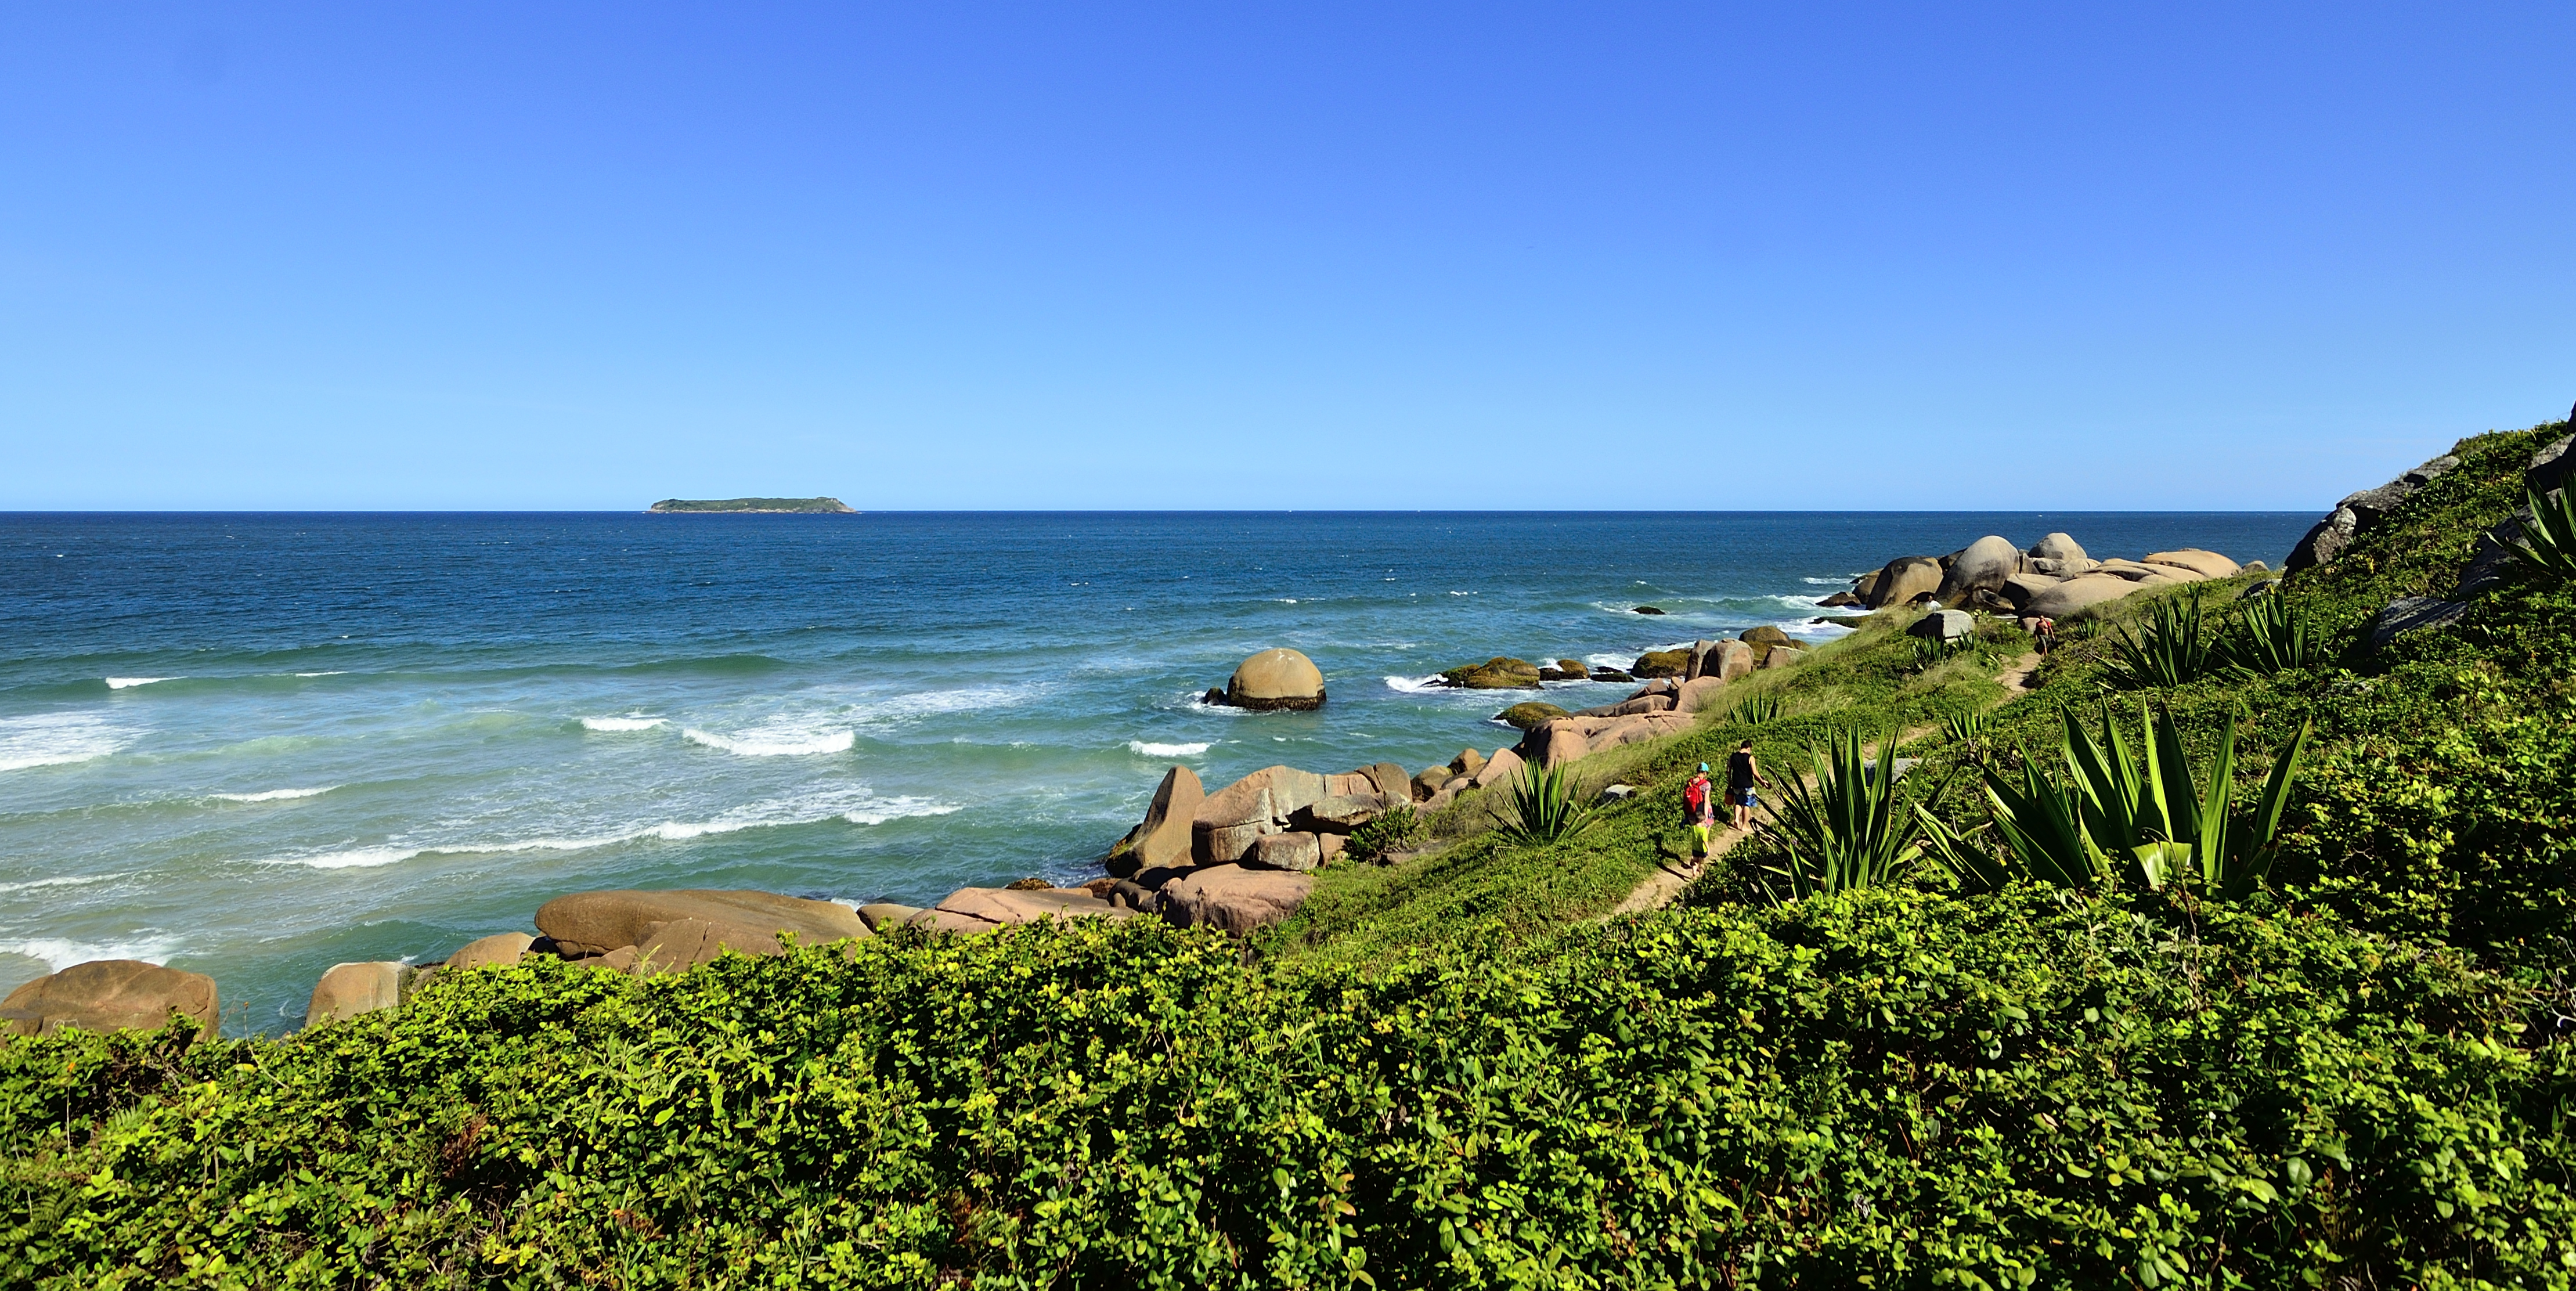
beach, sea, coast, ocean, horizon, shore, vacation, cliff, cove, bay, island, terrain, body of water, arena, mar, verano, sol, praia, nude, caribbean, florianopolis, floripa, vacaciones, trilha, nudity, nudismo, galheta, tropics, cape, islet